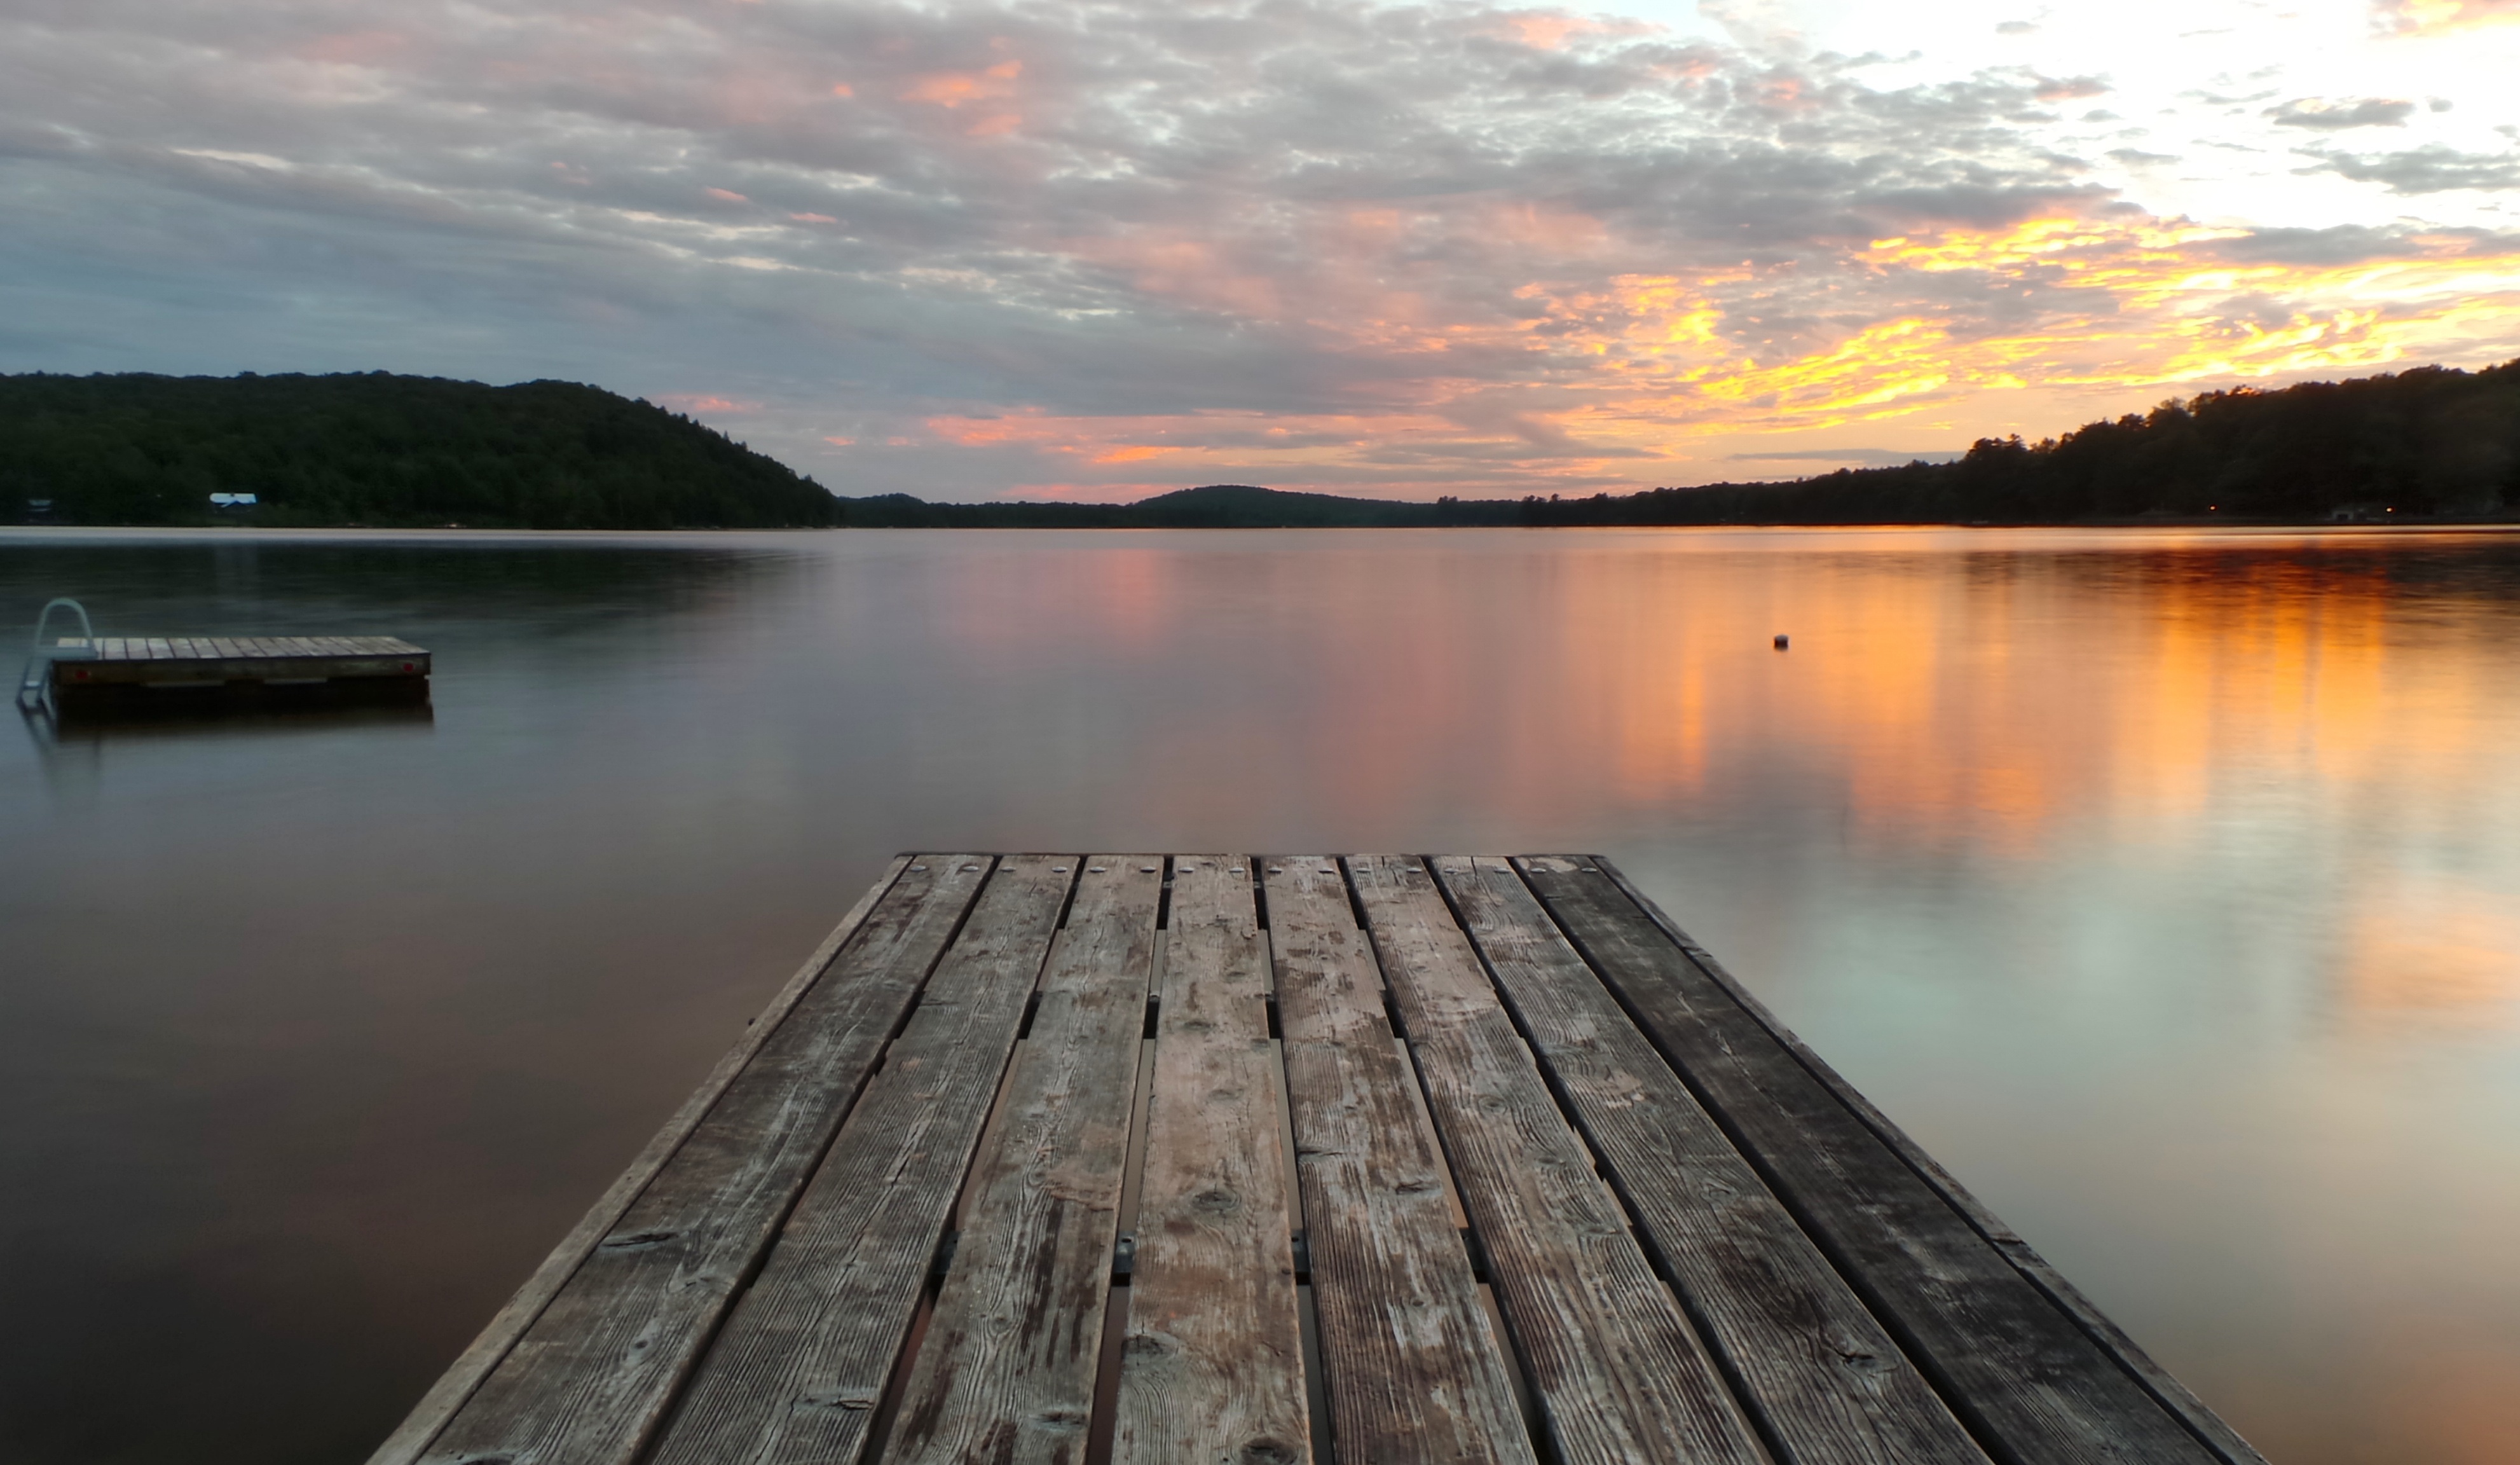
sea, water, horizon, dock, cloud, sunrise, sunset, sunlight, morning, shore, lake, dawn, river, dusk, evening, reflection, vehicle, bay, reservoir, loch